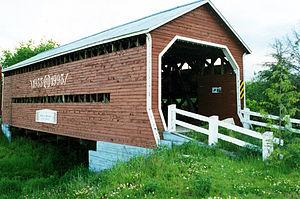
Saint-Éphrem-de-Beauce est une municipalité dans la municipalité régionale de comté de Beauce-Sartigan au Québec, située dans la région administrative de Chaudière-Appalaches. Elle est nommée en l'honneur d'Éphrem le Syrien.